Electric vehicle warning sounds

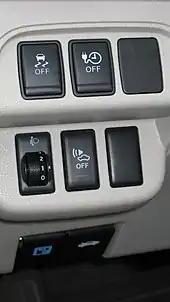
2011 Nissan Leaf equipped with warning sound pause switch.

Vehicle Sound for Pedestrians (VSP) is a Nissan-developed warning sound system in electric vehicles. The Nissan Leaf was the first car manufactured by Nissan to include VSP, and the electric car includes one sound for forward motion and another for reverse. The VSP was also used in the Nissan Fuga hybrid launched in 2011. The system developed makes a noise easy to hear for pedestrians to be aware of the vehicle approaching, but the warning sounds do not distract the car occupants inside. Nissan explained that during the development of the sound they studied behavioural research of the visually impaired and worked with cognitive and acoustic psychologists, including the National Federation of the Blind (NFB), the Detroit Institute of Ophthalmology, experts from the Vanderbilt University Medical Center and a Hollywood sound design studio.